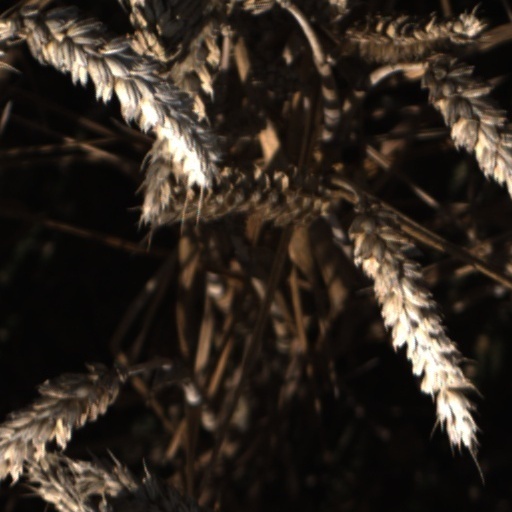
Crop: wheat